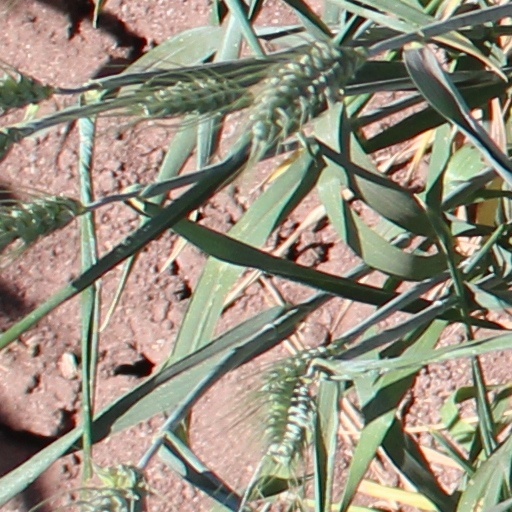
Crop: wheat